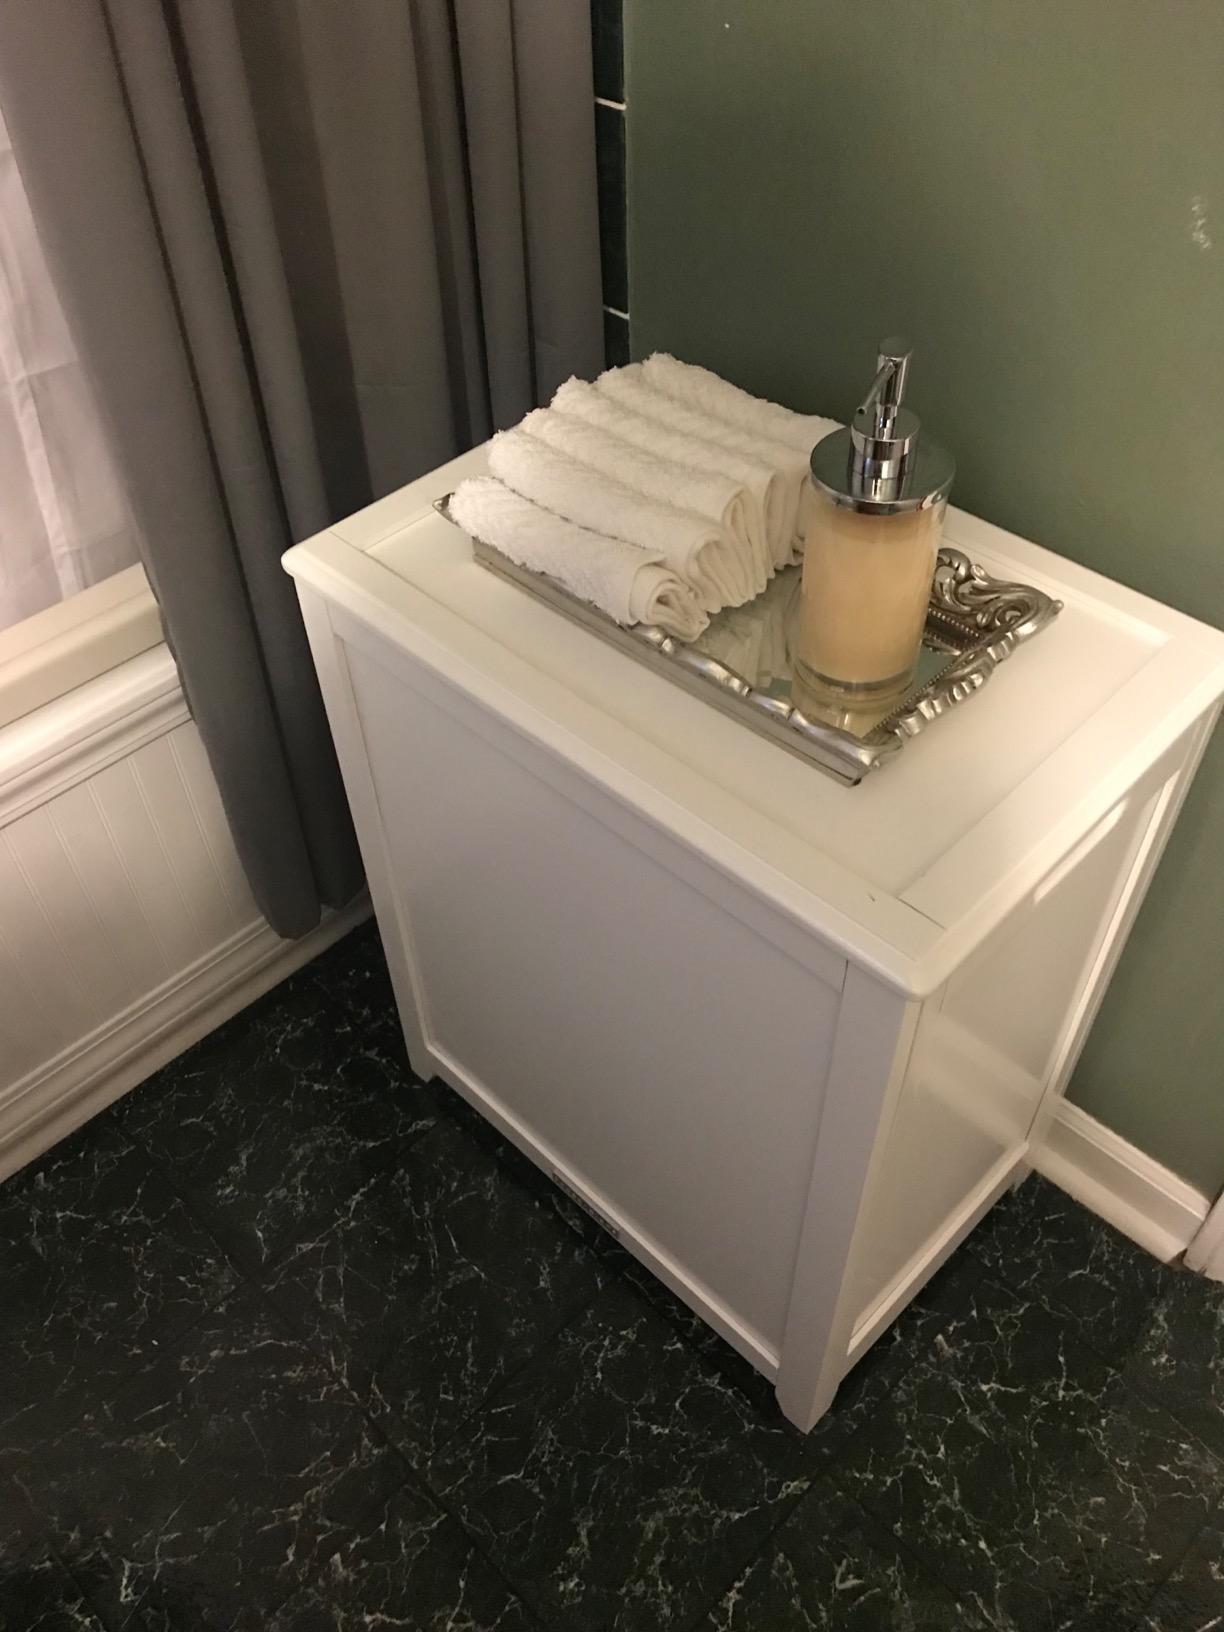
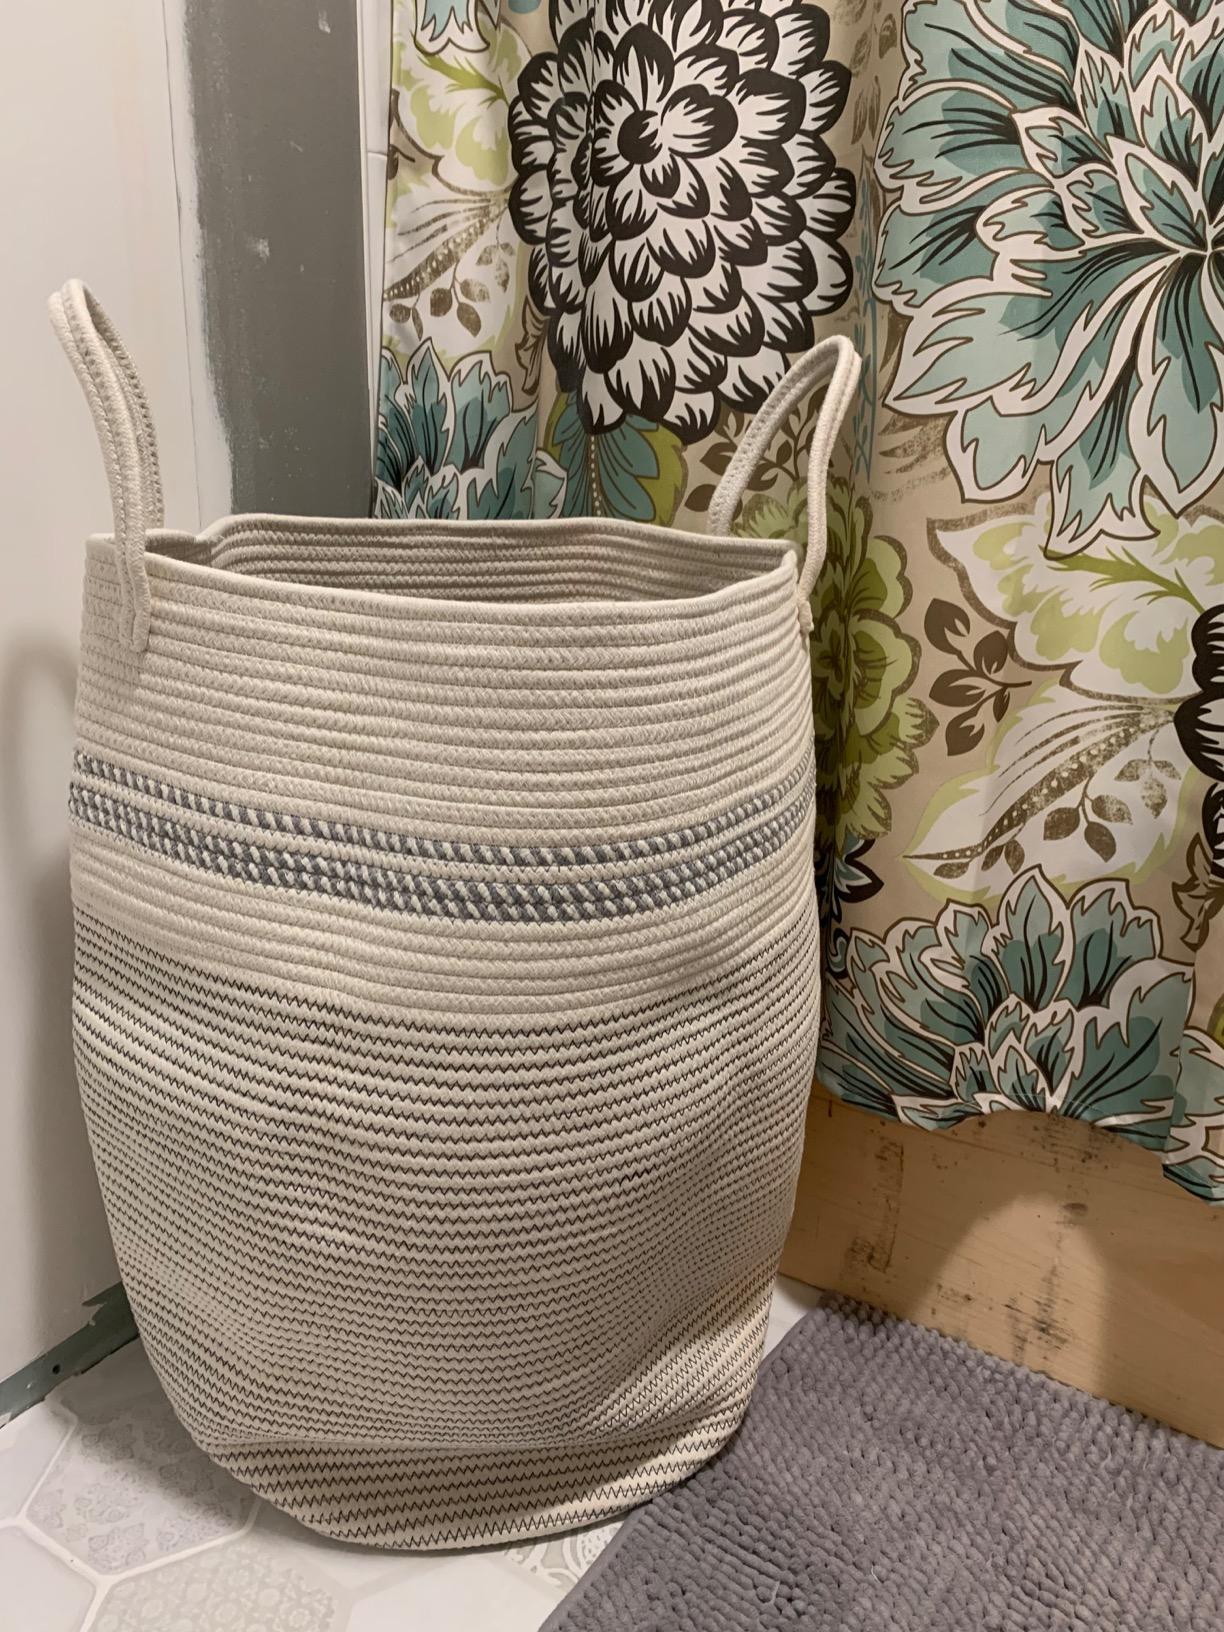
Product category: items_hamper
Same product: no